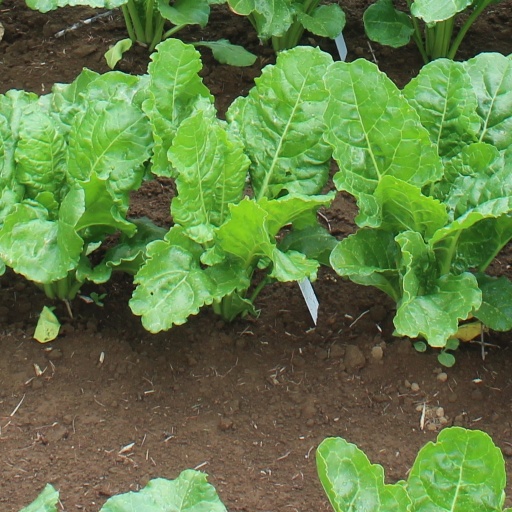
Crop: sugar beet